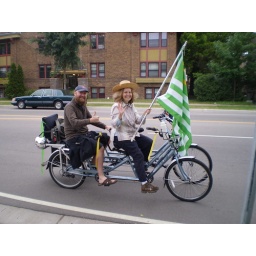
Blackbird Bikes tandem bikes joined side-by-side with a rumble seat in the back.